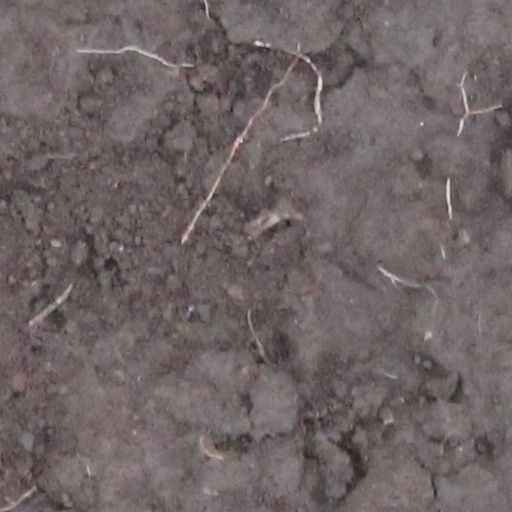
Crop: wheat